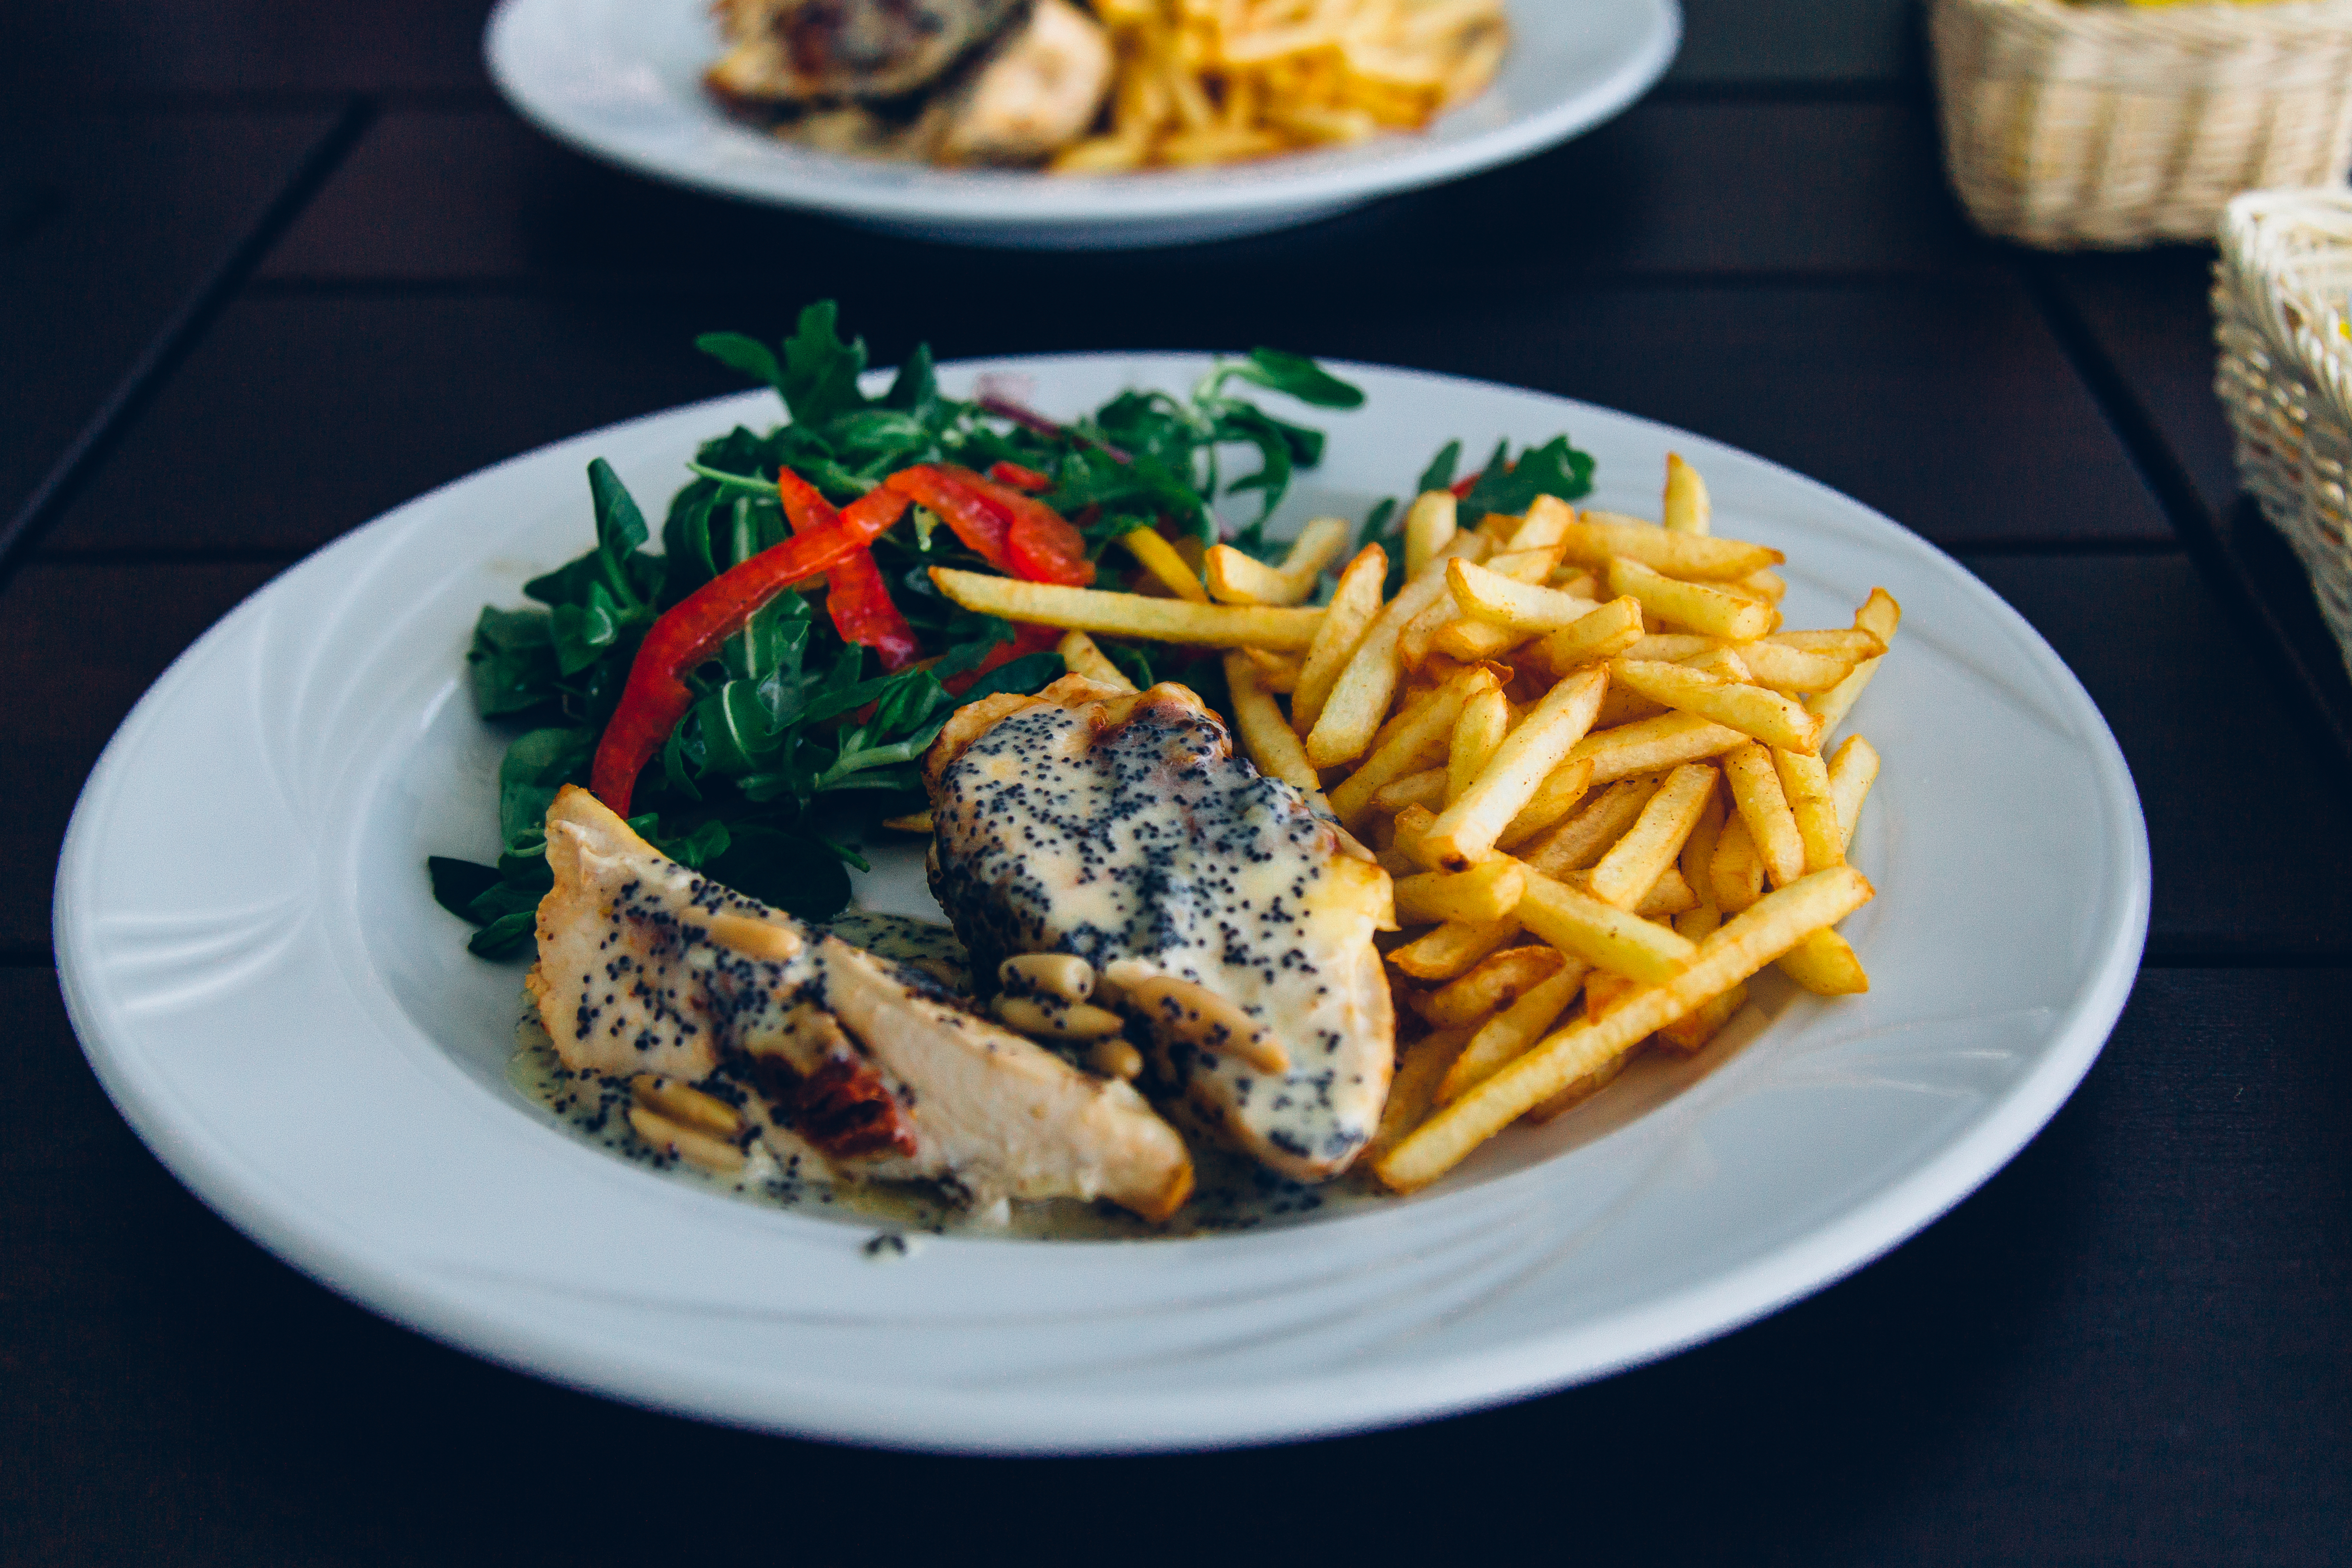
restaurant, dish, meal, food, salad, produce, vegetable, plate, fish, breakfast, meat, lunch, cuisine, delicious, chicken, eating, dinner, tasty, vegetarian food, yummy, foodporn, chips, french fries